Cultural repression in Tibet

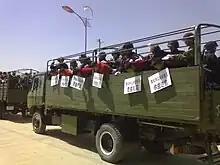
Arrested Monks and Lay Tibetans

The government continues to undermine Tibetan Buddhism through strict regulations, discouraging religious practices, enforcing patriotic education and manipulating internal divisions. Tactics include rhetorical attacks, public humiliation, detention, imprisonment, torture, collective punishment, and even killing of religious leaders and adherents. In 1987, the reforms taking place in both China and Tibet coincided with a wave of protests in Lhasa. That year, demonstrations initially began peacefully but quickly escalated after authorities violently attacked the monks who led them. Larger and more prolonged protests erupted in Lhasa in 1988 and 1989, both of which were met with severe repression. On March 5, 1988, police launched a brutal assault on a group of monks inside the Jokhang Temple, beating several to death and arresting others. Reports of torture in detention included repeated beatings, electric shocks, suspension from ropes, exposure to extreme cold, sleep deprivation, and attacks by dogs, all accompanied by relentless interrogations and political indoctrination. Tibetan Buddhist nuns arrested for protesting endured some of the most extreme brutality.